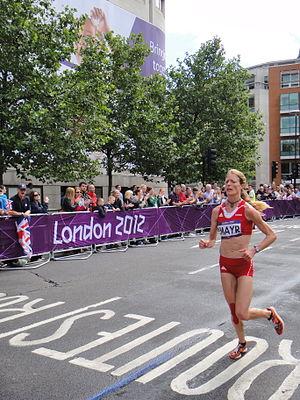
Andrea Mayr, née le 15 octobre 1979 à Wels, est une athlète autrichienne. Elle est sextuple championne du monde et quadruple championne d'Europe de course en montagne. Elle a remporté quatre fois la Coupe du monde de course en montagne et est également double championne du monde de Vertical Race.